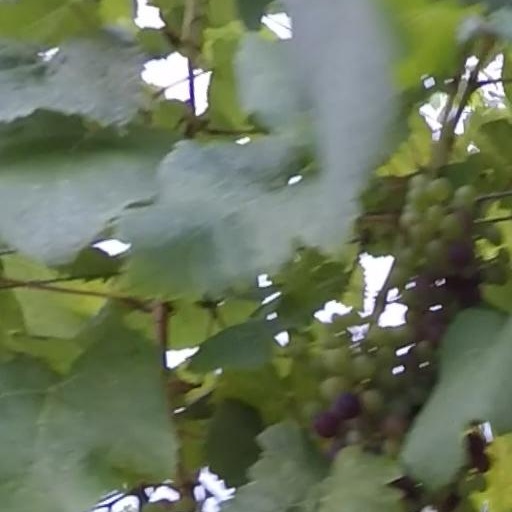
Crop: grape